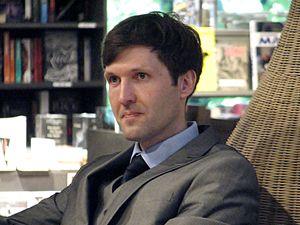
Martin Helme. Il est ministre des Finances au sein du gouvernement Ratas II.